Agnes of Poitou

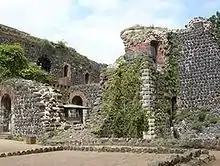
Kaiserswerth Pfalz ruins

Bishop Henry did not receive wide acceptance due to his awkward and haughty manners, as well as scandalous rumours about his relationship with the empress, as recorded by Lambert of Hersfeld. Moreover, the fact that the heir to the throne was raised by common "ministeriales" provoked anger among the princes. In 1062, young Henry IV was abducted by a group including Archbishop Anno II of Cologne and Otto of Nordheim, in a conspiracy to remove Agnes from the throne, referred to as the Coup of Kaiserswerth. Henry was brought to Cologne, and despite jumping overboard to escape, he was recaptured. From this point, the power shifted to Rome, as the pope elected the emperor.